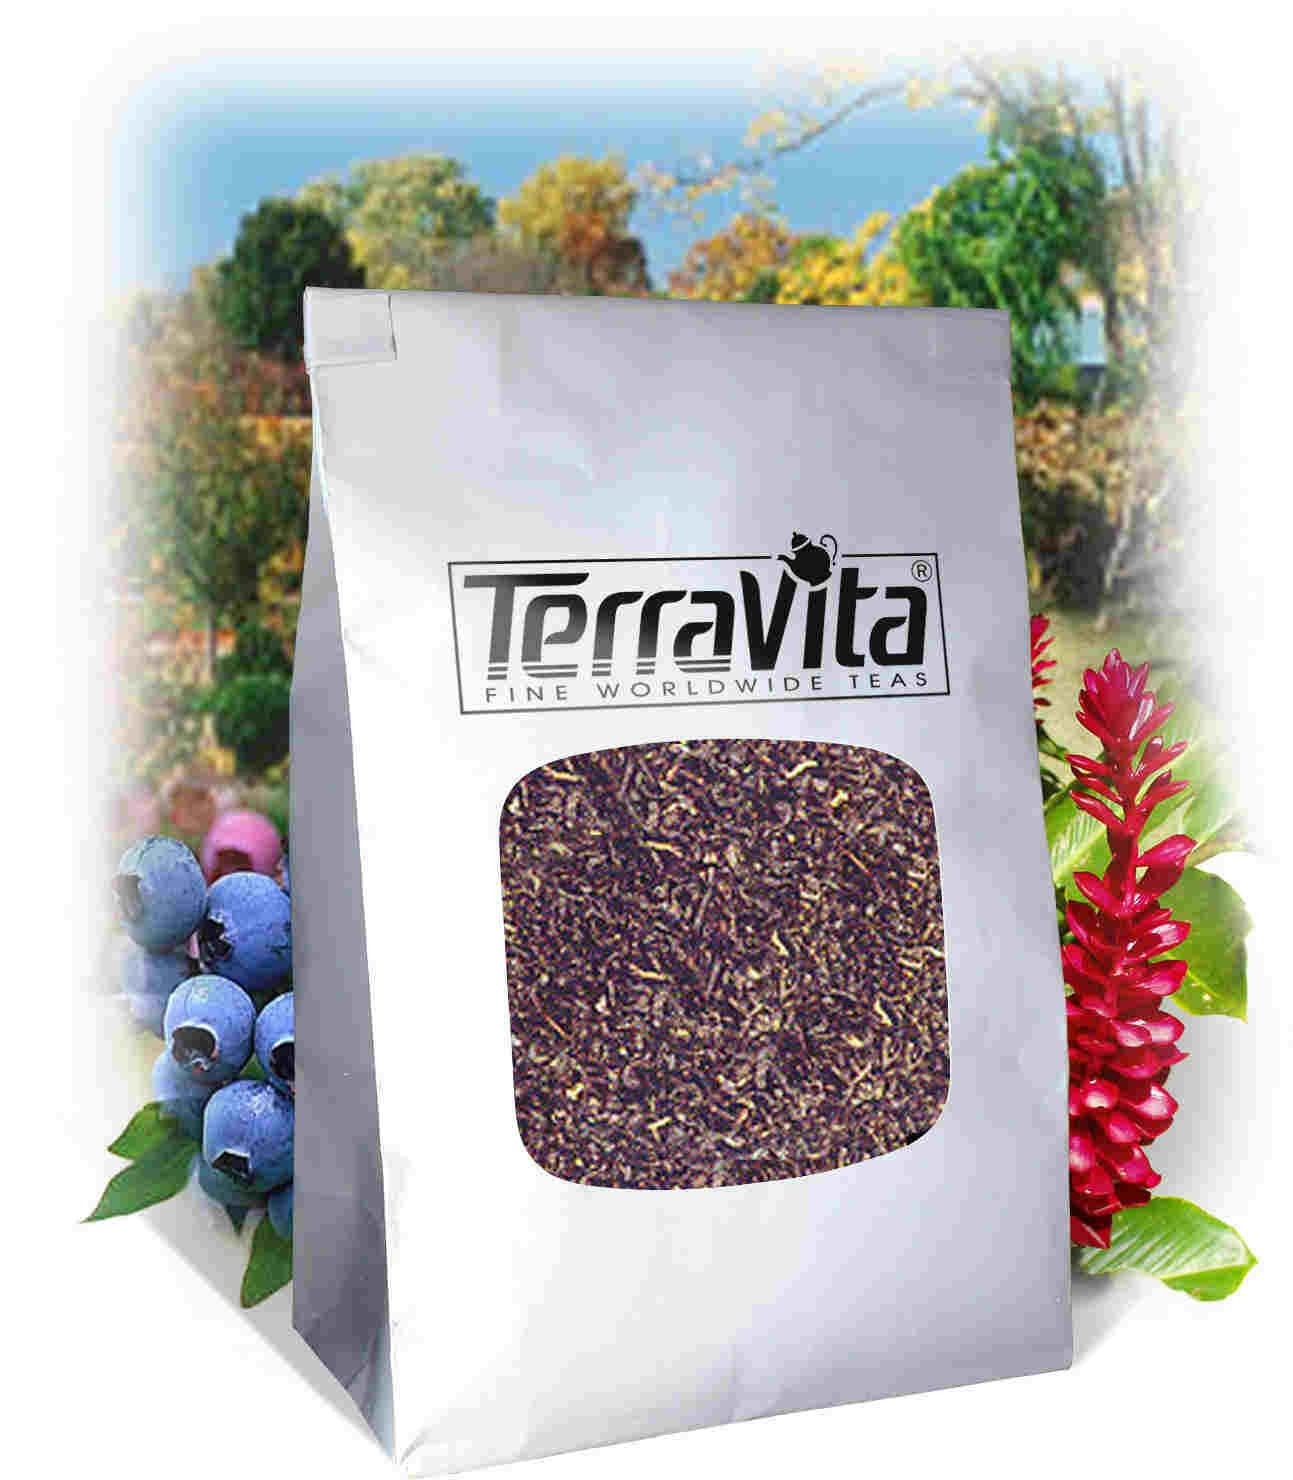
Item Name: Strathspey Tea (Loose) (4 oz, ZIN: 510187)
Bullet Point 1: Strathspey Tea (Loose) (4 oz, ZIN: 510187)
Bullet Point 2: No fillers.
Bullet Point 3: Manufacturer: TerraVita
Bullet Point 4: Size: 4 oz
Bullet Point 5: Loose Leaf Herbal Tea - Packed in a convenient upright pouch!
Product Description: Strathspey Tea (Loose) (4 oz, ZIN: 510187)<BR><BR>Packaged in the United States in a GMP certified facility (Good Manufacturing Practice).<BR><BR>No fillers.<BR><BR>Manufacturer: TerraVita<BR><BR>Size: 4 oz<BR><BR>Loose Leaf Herbal Tea - Packed in a convenient upright pouch!<BR><BR>Ingredients: Black Tea
Value: 4.0
Unit: Ounce

Price: 28.56